Rosina Ferrara

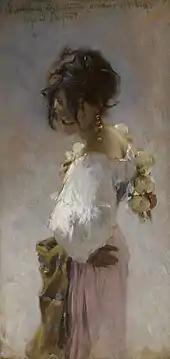
John Singer Sargent, "Rosina", 1878, depicting Ferrara

Ferrara was described by various painters as having the look of an Arab or Greek, the type seen in classical art such as that of Ancient Greece. Greek colonists settled in Capri in ancient times and left their mark in their descendants. When Charles Sprague Pearce showed his cabinet picture of Rosina for the Salon in 1882 he described her as "the tawney skinned, panther eyed, elf-like Rosina, wildest and lithest of all the savage creatures on the savage isle of Capri."